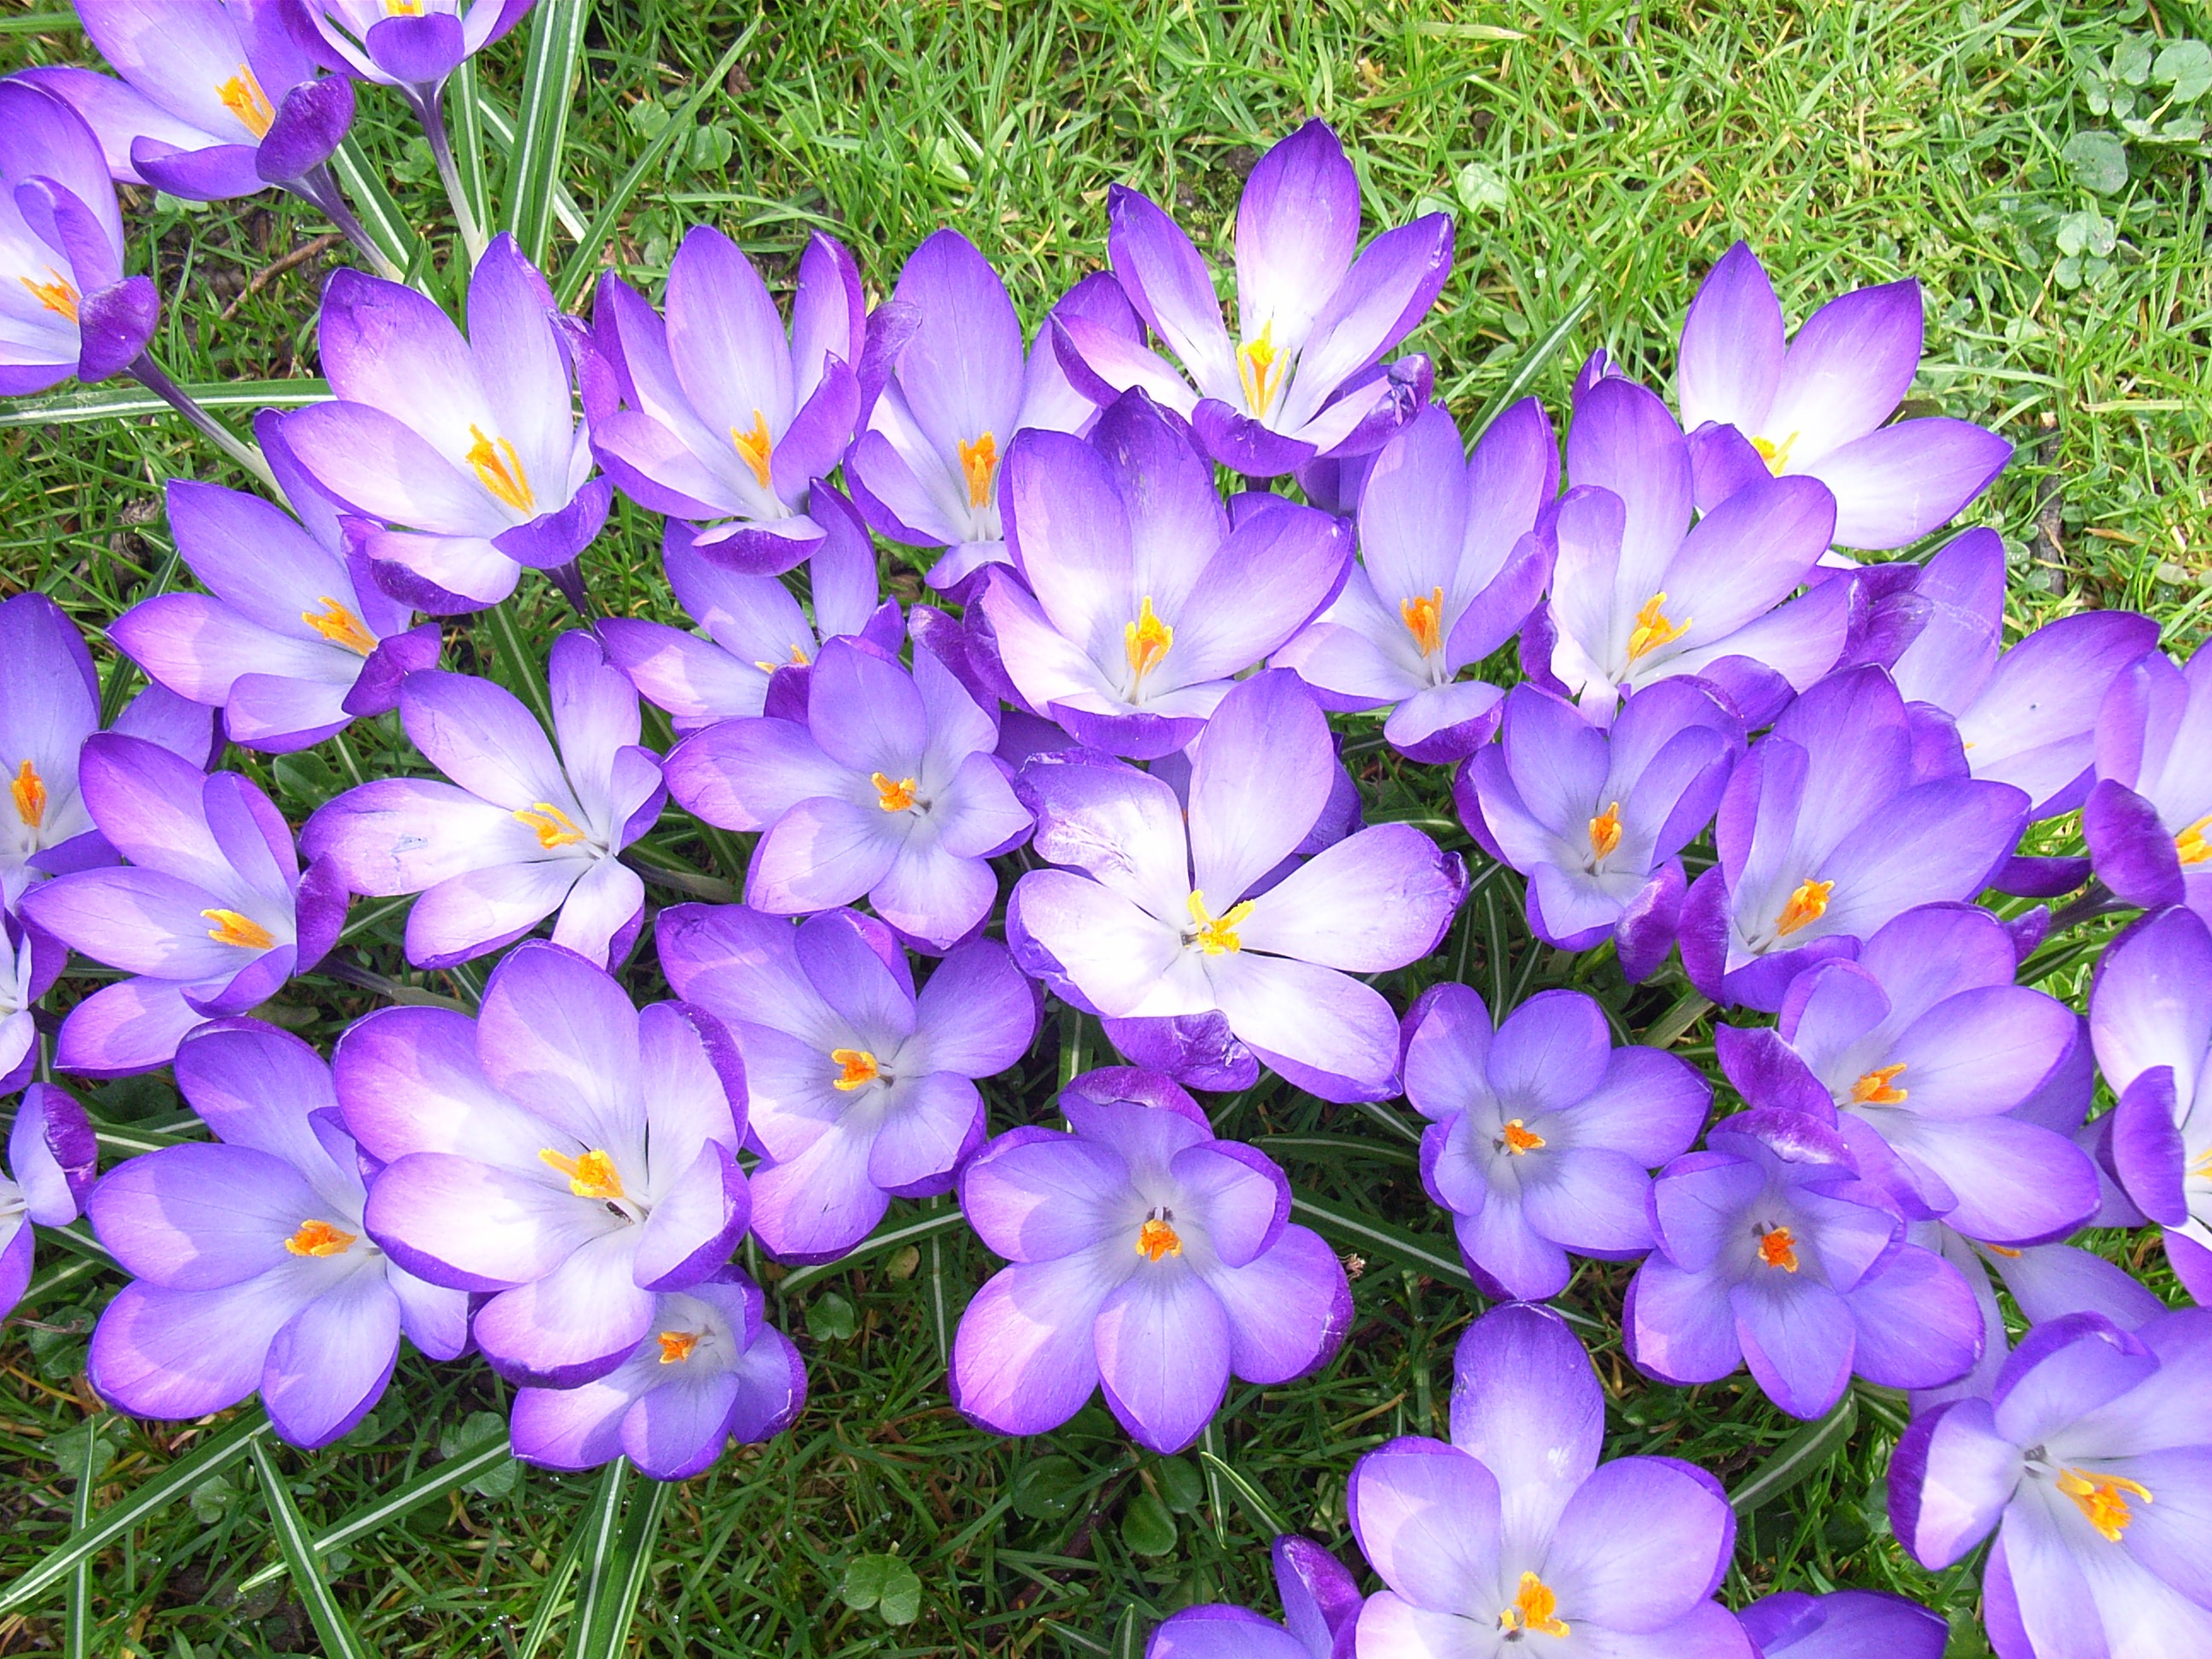
blossom, plant, flower, petal, floral, spring, botany, blooming, garden, flora, season, wildflower, violet, crocus, flowering plant, annual plant, land plant, iris family